Monkey's fist

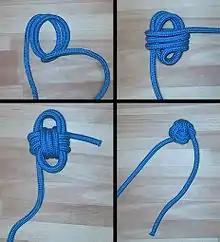
tying the Monkeys fist

The three coils of cordage in a monkey's fist form in effect a set of Borromean rings in three dimensions. This is most obvious when tied flat. The rings should then be started near center, coiled from outside inwards, in all three set of rings, and the third set finished by letting the end exit through the triangular hole at the center. Subsequent tightening should let the outside edges curl to form an opposing triangular hole around the main part. This is suitable if a ring formed object is to be contained in the central cavity around the main part. If the object has no hole, it might be desirable to have the ends exit the knot at or near the central triangular hole.